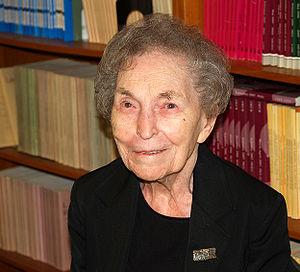
Anna Jacobson Schwartz est une économiste monétariste américaine spécialisée en histoire économique. Ancienne présidente de la Western Economic Association, elle travaille comme économiste au National Bureau of Economic Research, à New York.